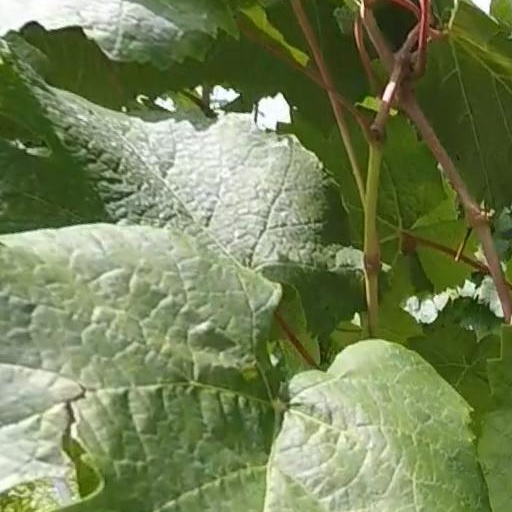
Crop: grape